Mathematics and architecture

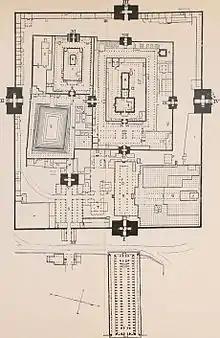
Plan of Meenakshi Amman Temple, Madurai, from the 7th century onwards. The four gateways (numbered I-IV) are tall gopurams.

The early twentieth century movement Modern architecture, pioneered by Russian Constructivism, used rectilinear Euclidean (also called Cartesian) geometry. In the De Stijl movement, the horizontal and the vertical were seen as constituting the universal. The architectural form consists of putting these two directional tendencies together, using roof planes, wall planes and balconies, which either slide past or intersect each other, as in the 1924 Rietveld Schröder House by Gerrit Rietveld.